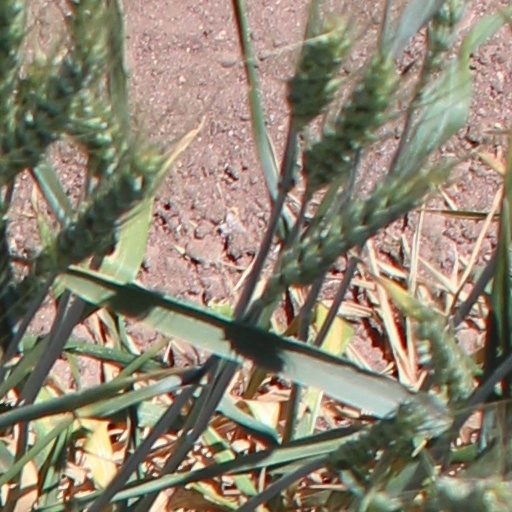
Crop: wheat